Kiyoshige Maekawa

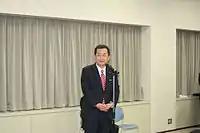
Kiyoshige Maekawa (in Tōkyō Metropolis on November 5, 2012)

A native of Kashihara, Nara and graduate of Kansai University, he was elected for the first time in 2004.